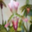
Label: orchid